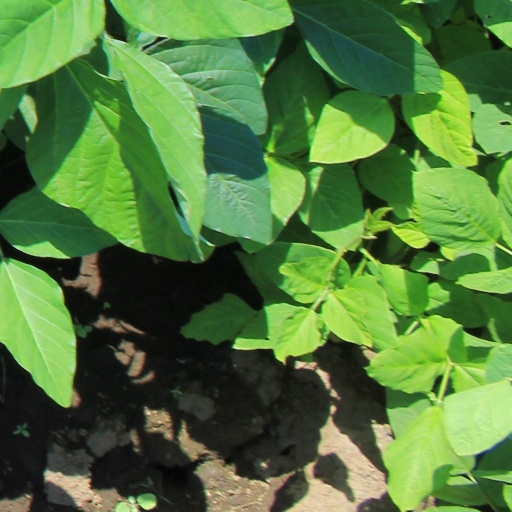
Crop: soybean